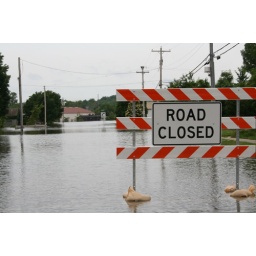
Armory & animal shelter in water